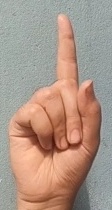
ASL sign: 1